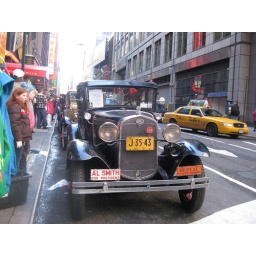
old cars in Times Square; the Al Smith for President license plate dates the cars to 1928